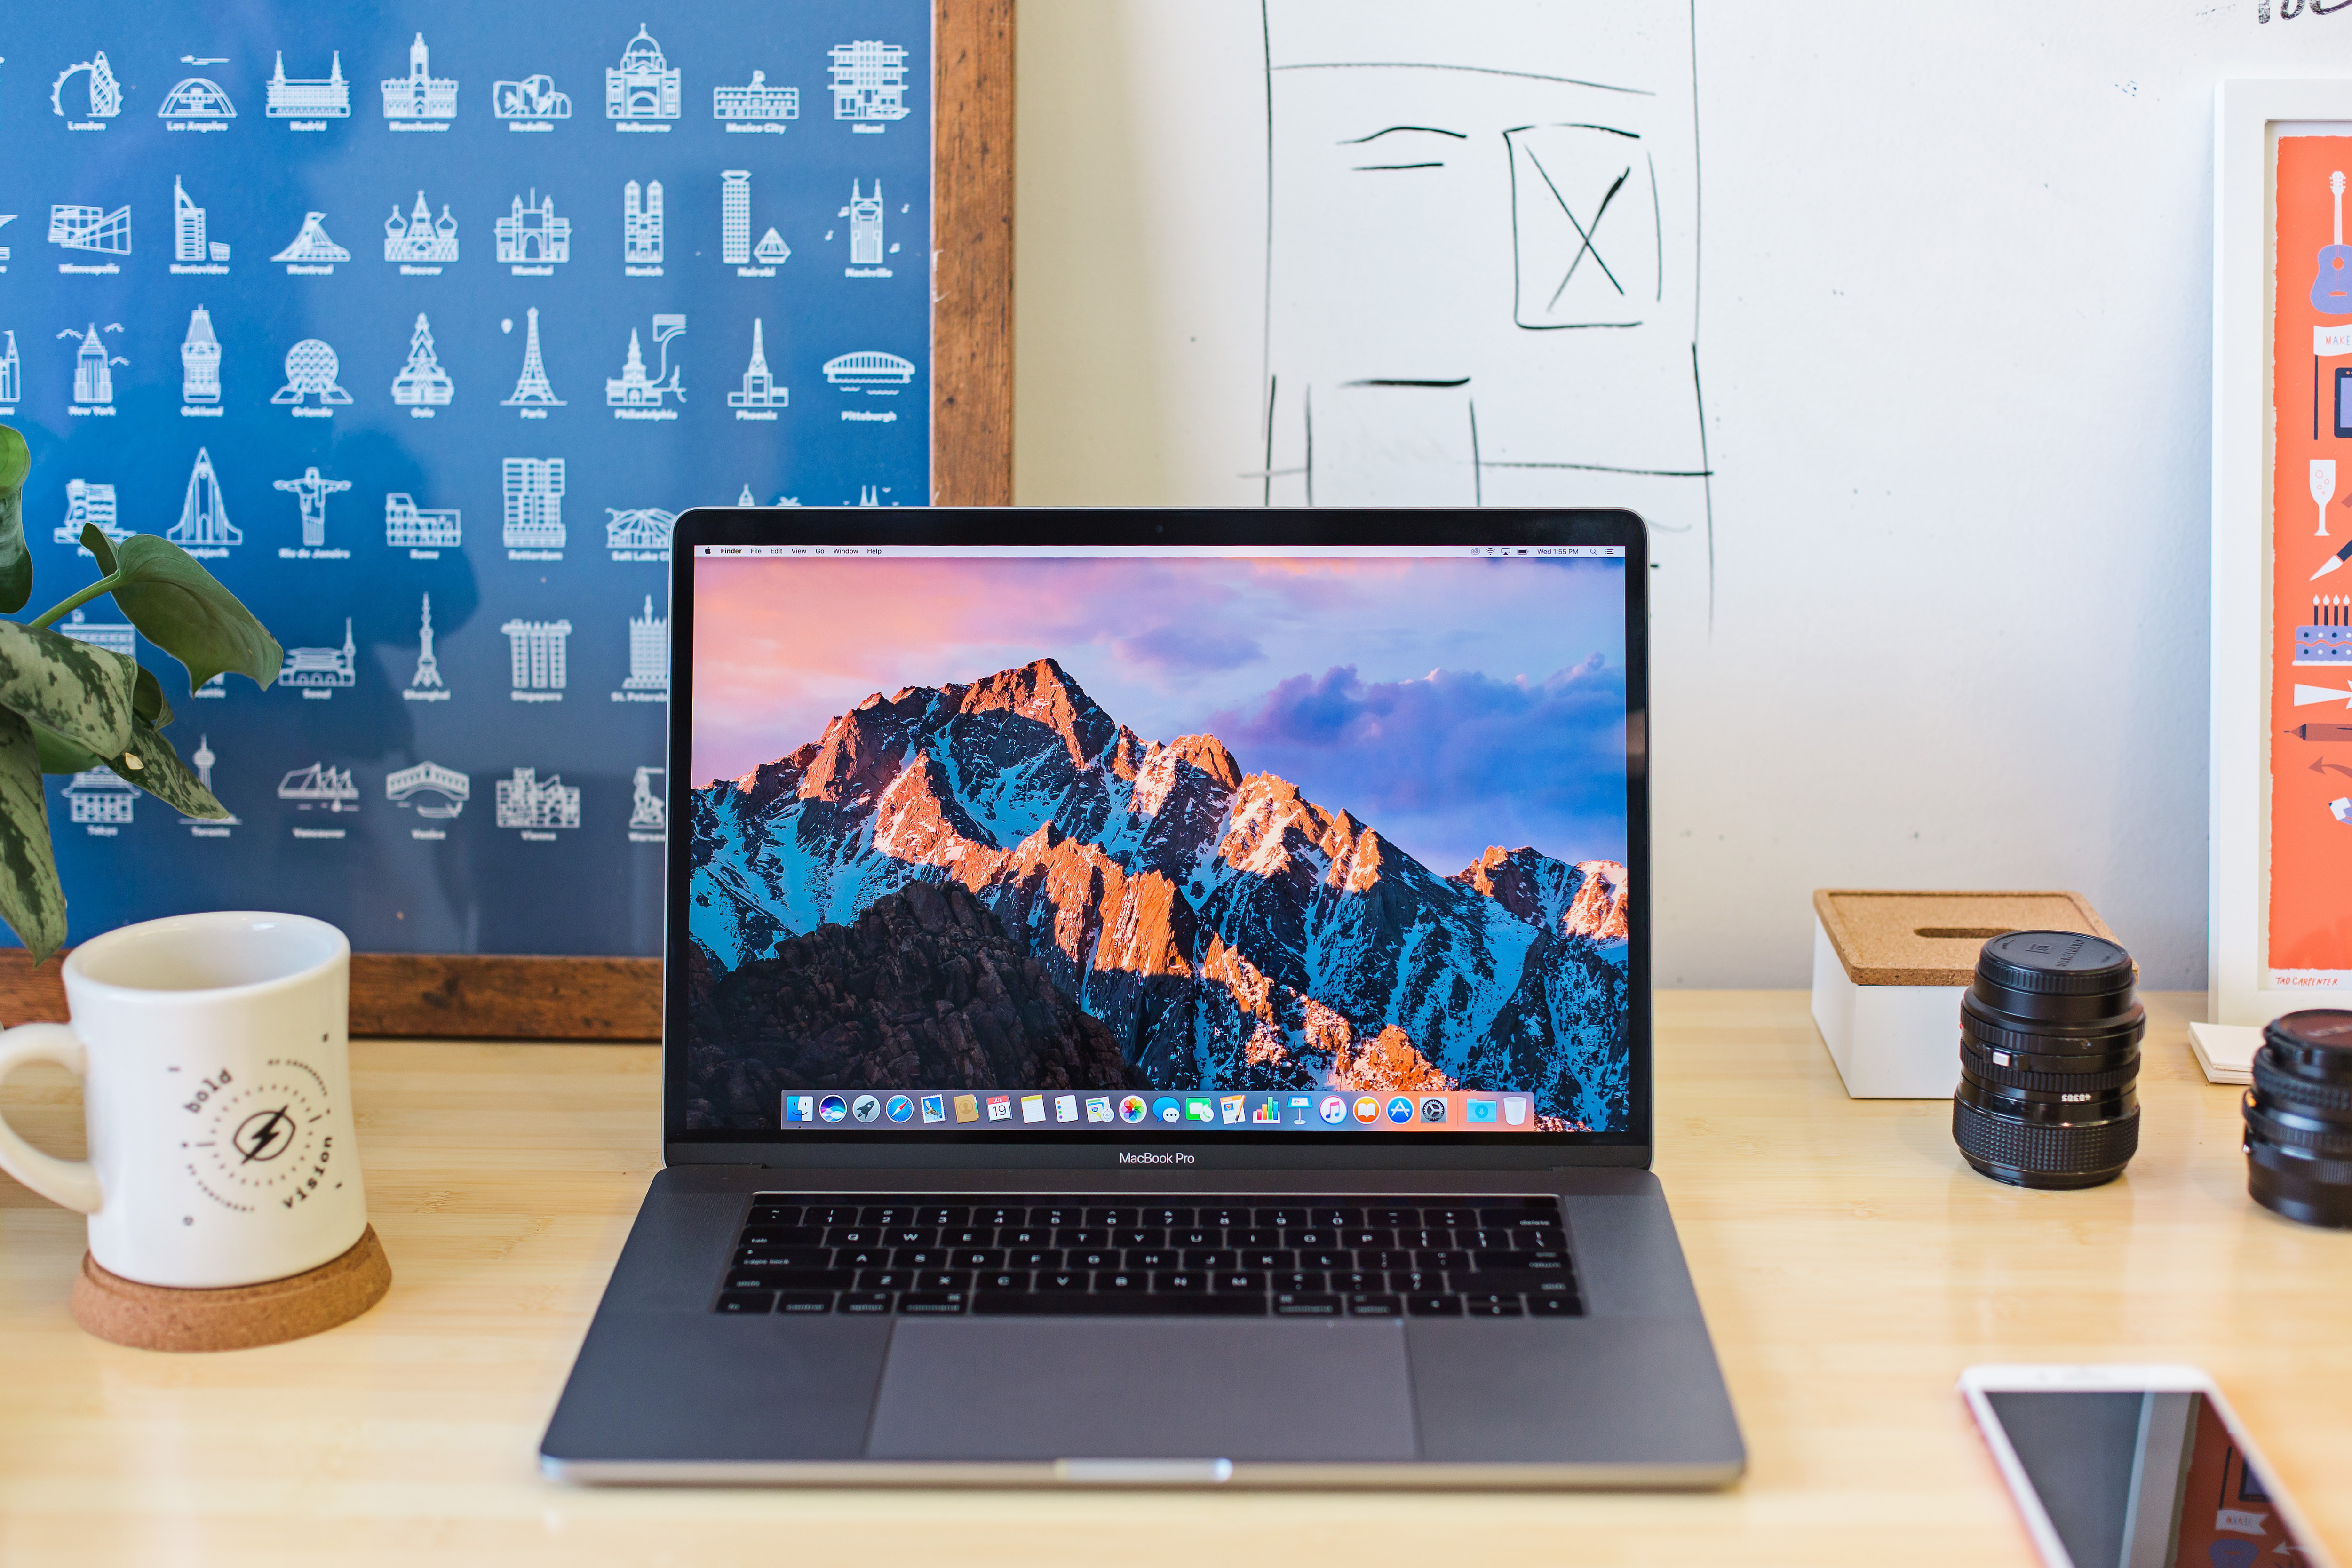
product, desktop computer, personal computer, technology, electronic device, laptop, computer, computer monitor, multimedia, display device, screen, computer keyboard, desk, flat panel display, input device, furniture, gadget, computer hardware, computer desk, touchpad, netbook, personal computer hardware